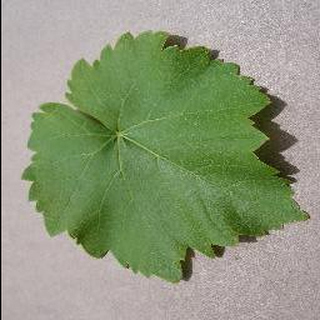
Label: healthy_grape